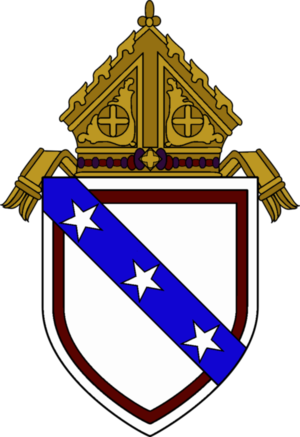
Le diocèse de Richmond est un diocèse catholique situé aux États-Unis. Son territoire actuel englobe le centre et le sud de la Virginie, Hampton Roads et l'Eastern Shore. C'est un diocèse suffragant de l'archidiocèse métropolitain de Baltimore et un constituant de la province ecclésiastique de Baltimore.